Gaby Deslys

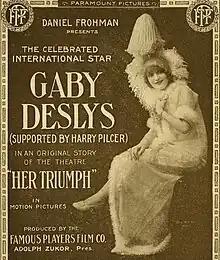
Poster for Deslys' only US film, "Her Triumph" 1915

Deslys contracted a severe throat infection caused by the Spanish flu pandemic in December 1919. She was operated on multiple times in an effort to eradicate the infection, on two occasions without the use of an anesthetic. Surgeons were inhibited by Deslys' demand that they must not scar her neck.